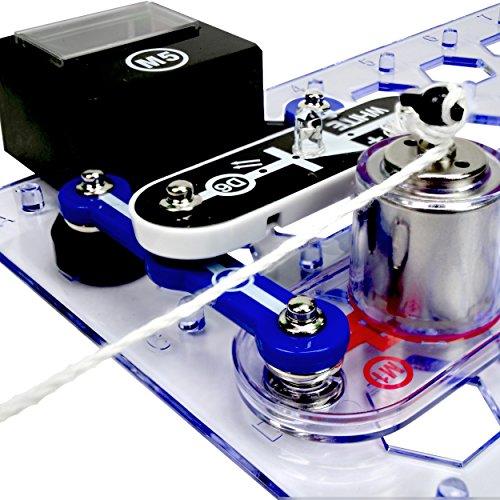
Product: Snap Circuits Stem Electronics Discovery Kit
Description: AWARD WINNING Snap Circuit line of Electronic dISCOVERY Kits.
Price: $53.01
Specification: ProductDimensions:9.8x1.8x15inches|ItemWeight:2pounds|ShippingWeight:2.05pounds(Viewshippingratesandpolicies)|ASIN:B0719QGWMZ|Itemmodelnumber:SC-STEM|Manufacturerrecommendedage:8-16years